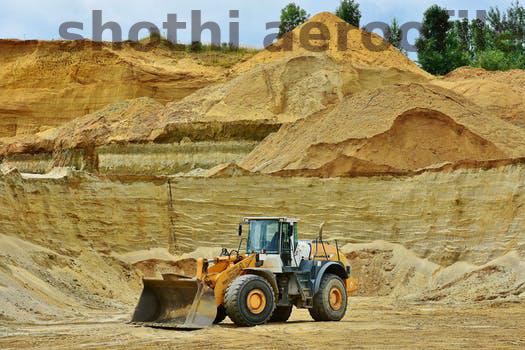
Label: Watermark